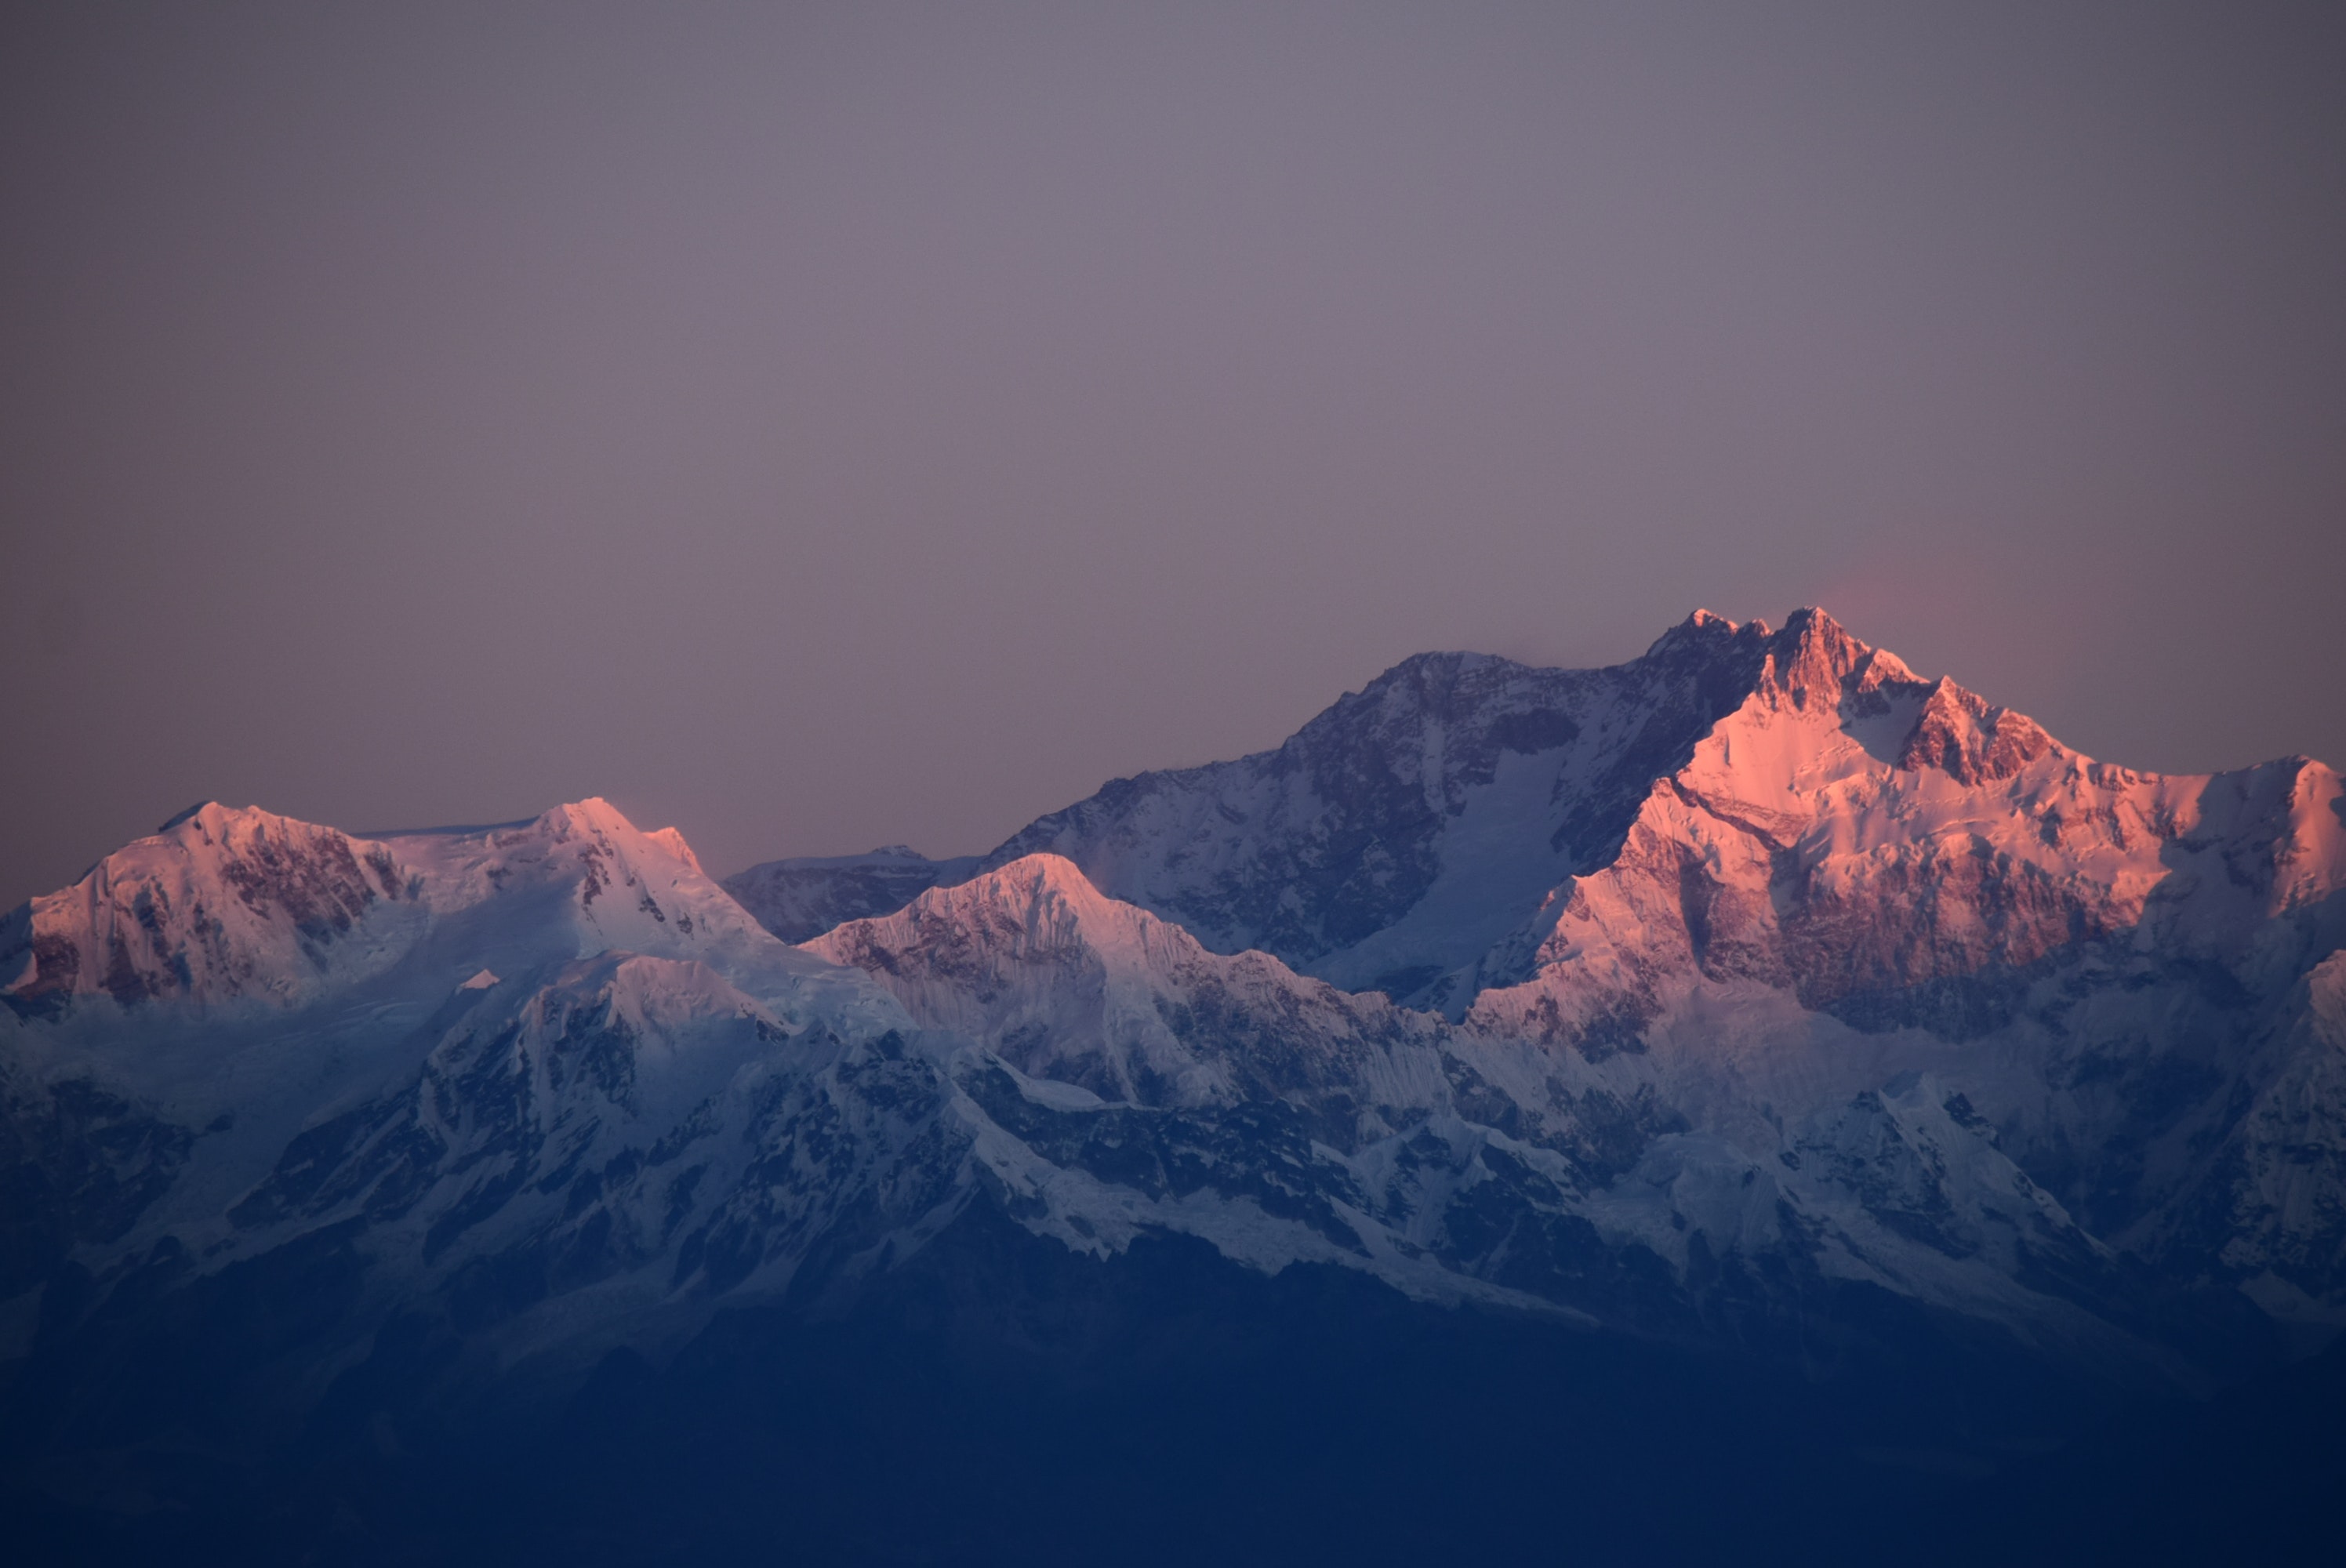
mountainous landforms, mountain, mountain range, sky, blue, alps, cloud, ridge, light, massif, atmosphere, wilderness, hill, summit, snow, horizon, winter, evening, sunlight, mount scenery, fell, highland, tree, landscape, dusk, dawn, national park, night, valley, hill station, sunset, meteorological phenomenon, afterglow, world